Bogislaw IV, Duke of Pomerania

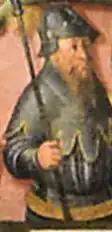

Bogislaw IV (c. 125519 or 24 February 1309), of the House of Griffin, was Duke of Pomerania from 1278 until his death in 1309.